Gloucestershire Regiment

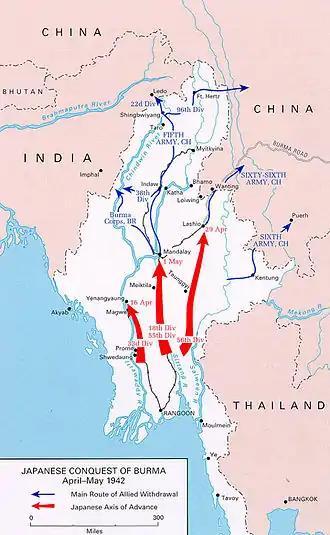
Japanese Conquest of Burma April–May 1942

After the end of the First World War, the regiment resumed alternate postings home and abroad. The 1st Battalion completed tours of duty in Ireland, where it captured the Irish republican Seán Moylan, and Germany, which counted as a home posting, and returned to the UK in 1923. Meanwhile, the 2nd Battalion was posted to India, with a five-month interlude in Shanghai at short notice from February 1927 when warring Chinese factions threatened the Shanghai International Settlement. In 1928, the 2nd Battalion returned to the UK and the 1st Battalion was posted overseas, serving three years in Egypt, a year in Singapore and six years in India before ending up in Burma in 1938. Prompted by concerns of an Italian invasion following the Second Italo-Ethiopian War, the 2nd Battalion was sent at short notice to Egypt in January 1936, returning to the UK in January 1937. The following year, the 5th Battalion became the regiment's sole territorial unit when the 4th Battalion was converted to the 66th (Gloucesters) Searchlight Regiment, Royal Artillery (RA), and the 6th Battalion converted to the 44th Battalion, Royal Tank Regiment. On the eve of the Second World War, the Territorial Army (TA), as the Territorial Force had been renamed, was doubled in size, and the 7th Battalion was created in August 1939 as the second-line duplicate of the 5th Battalion.